Appendix cancer

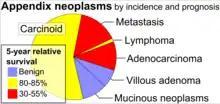
Appendix neoplasms by incidence and prognosis.

Carcinoid tumors are the most common tumors of the appendix. Other common forms are mucinous adenocarcinomas, adenocarcinoma not otherwise specified (NOS), and signet ring cell adenocarcinoma listed from highest to lowest incidence.